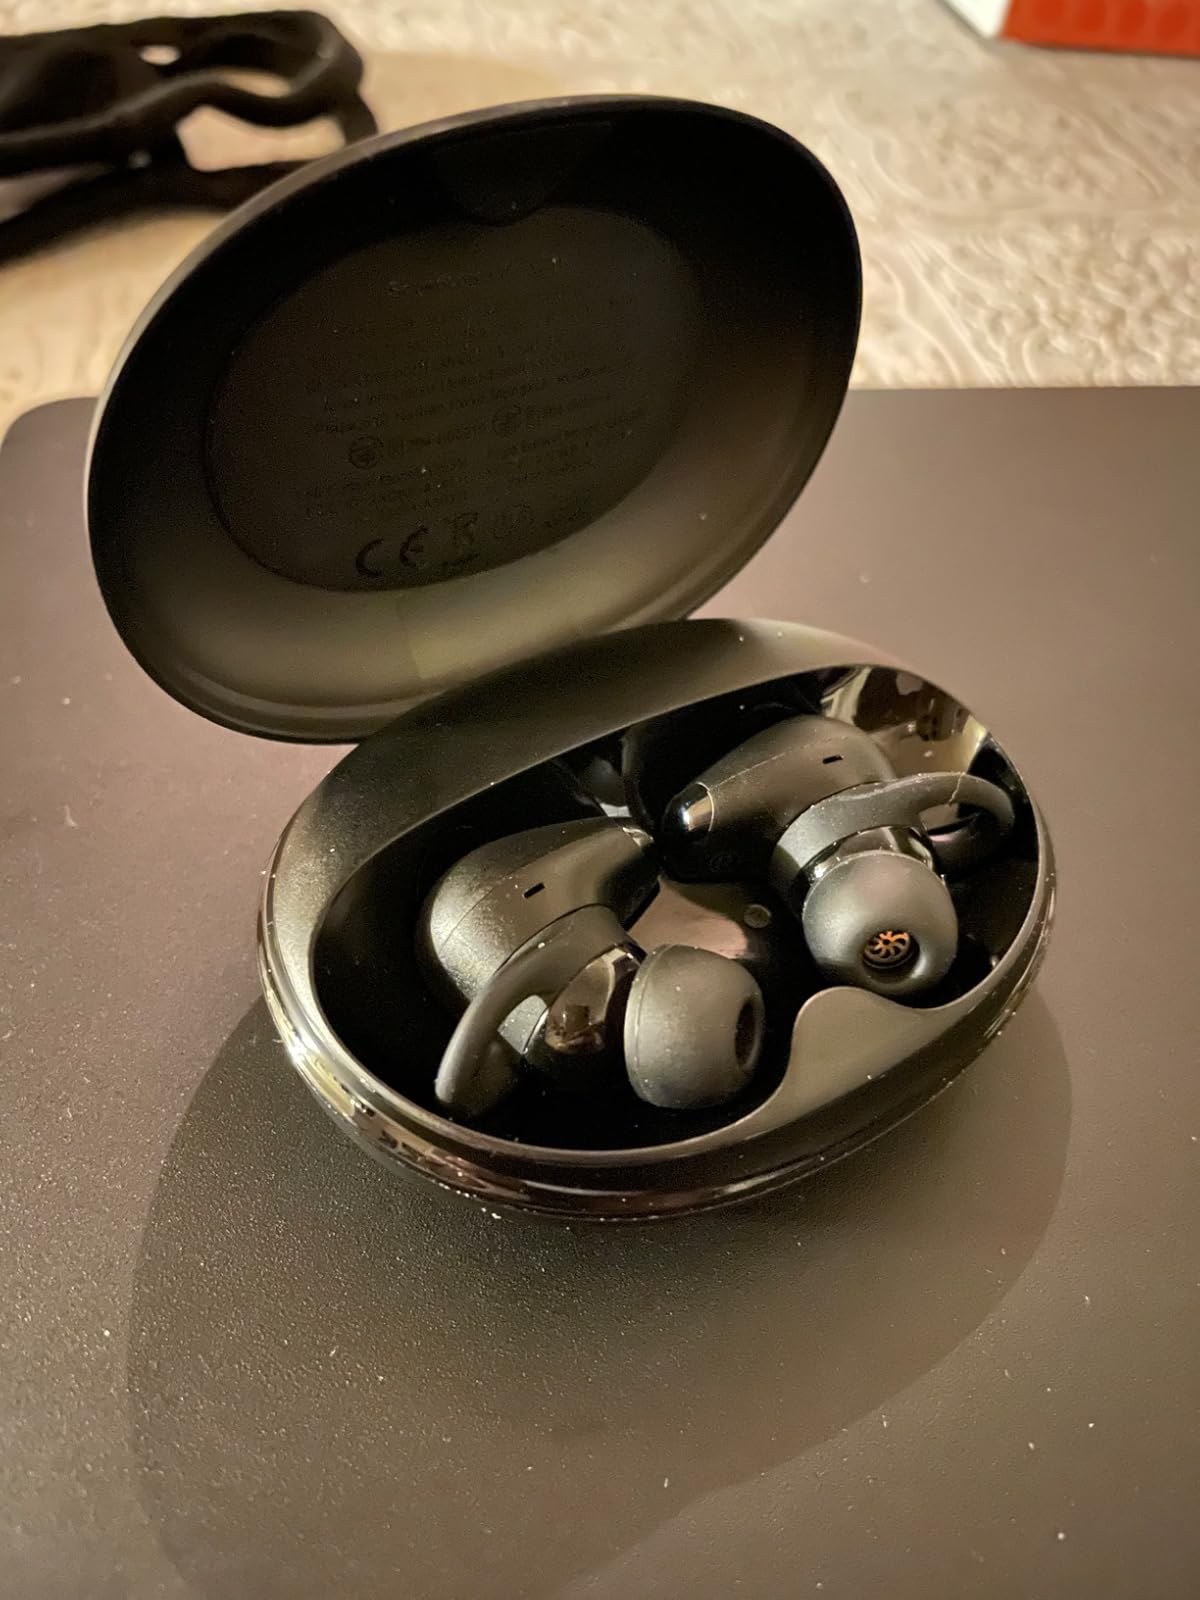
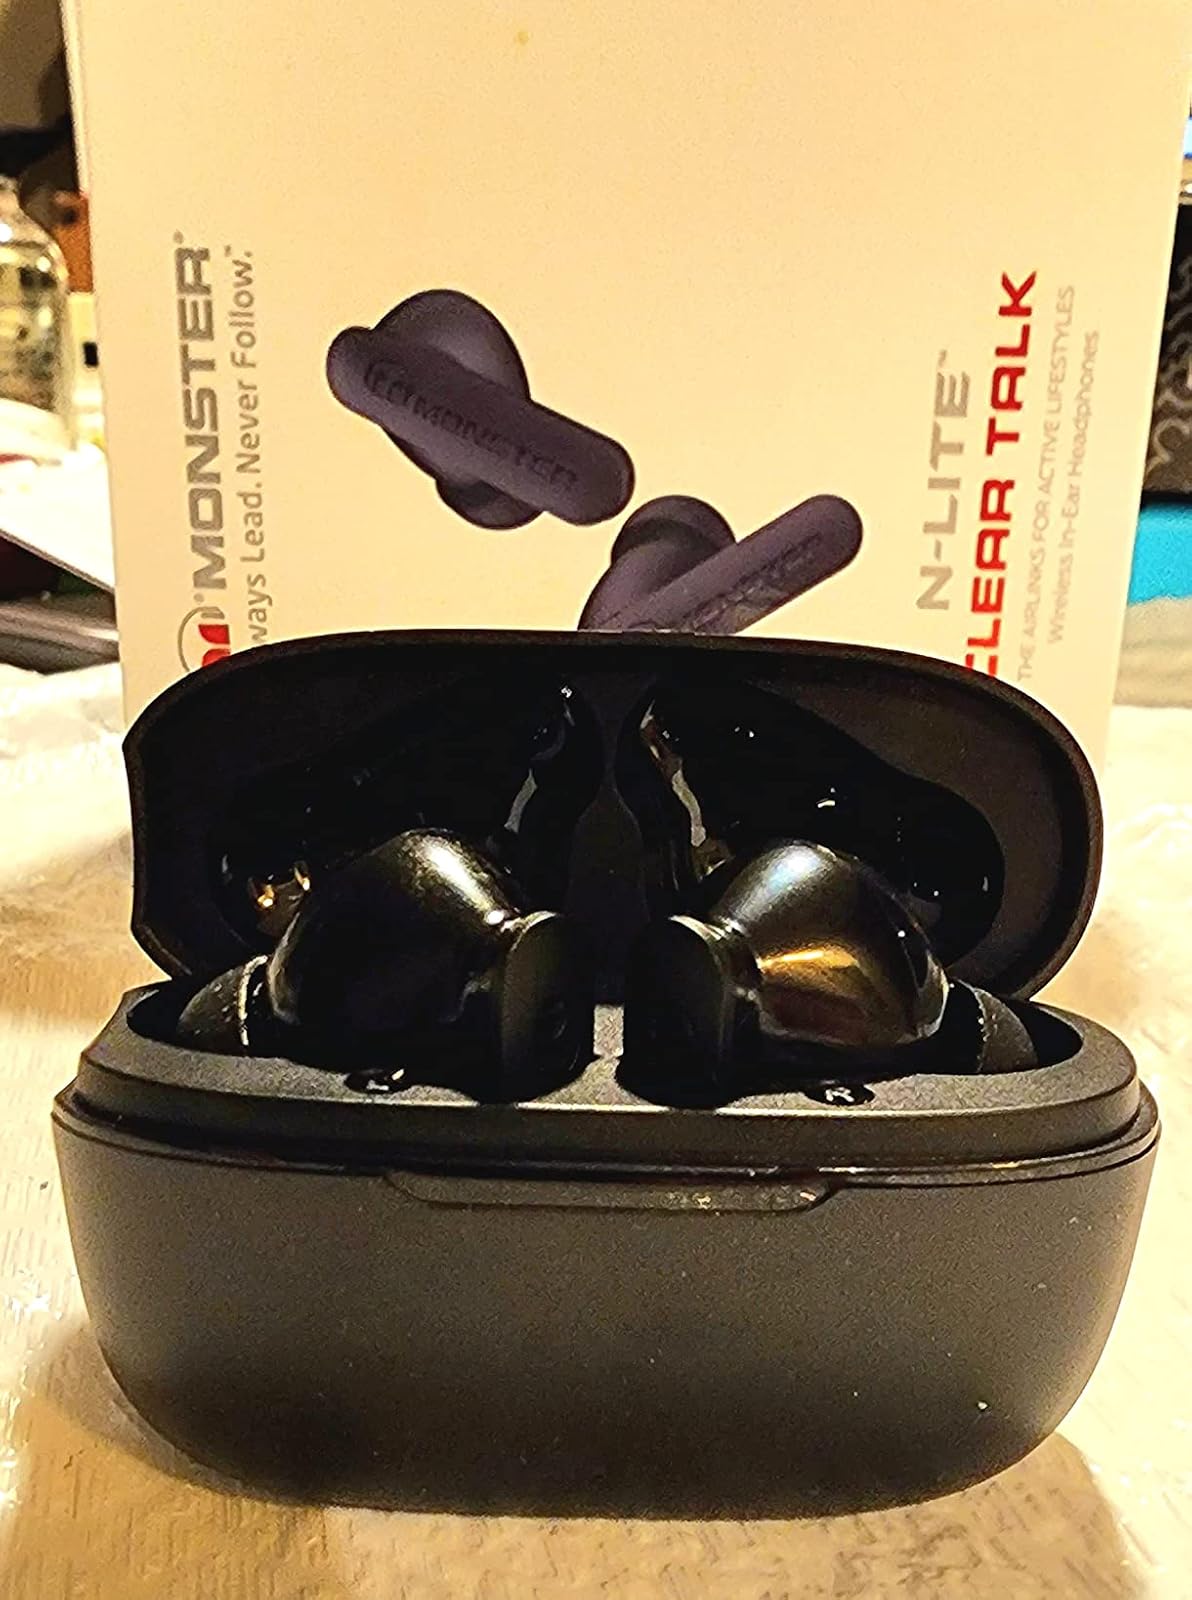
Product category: earbuds
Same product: no